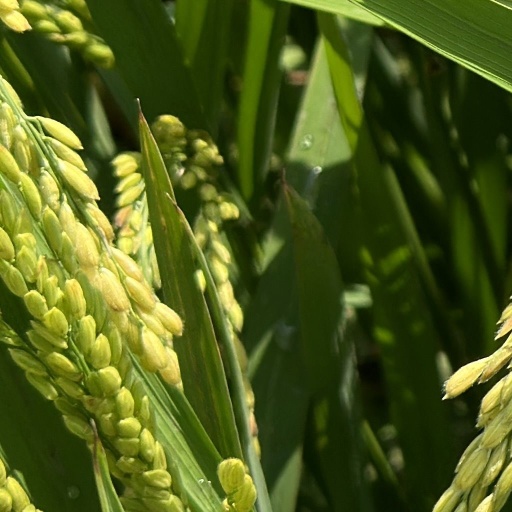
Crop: rice